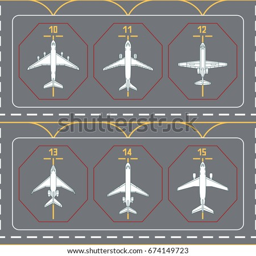
seamless pattern with airplanes on the terminal apron .